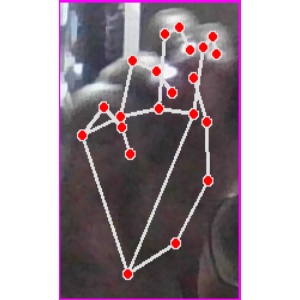
अक्षर: ङ